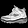
Label: Ankle boot